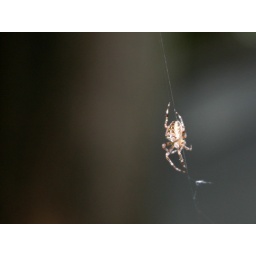
This spider was working a long web between a maple tree and the ground in our back yard.